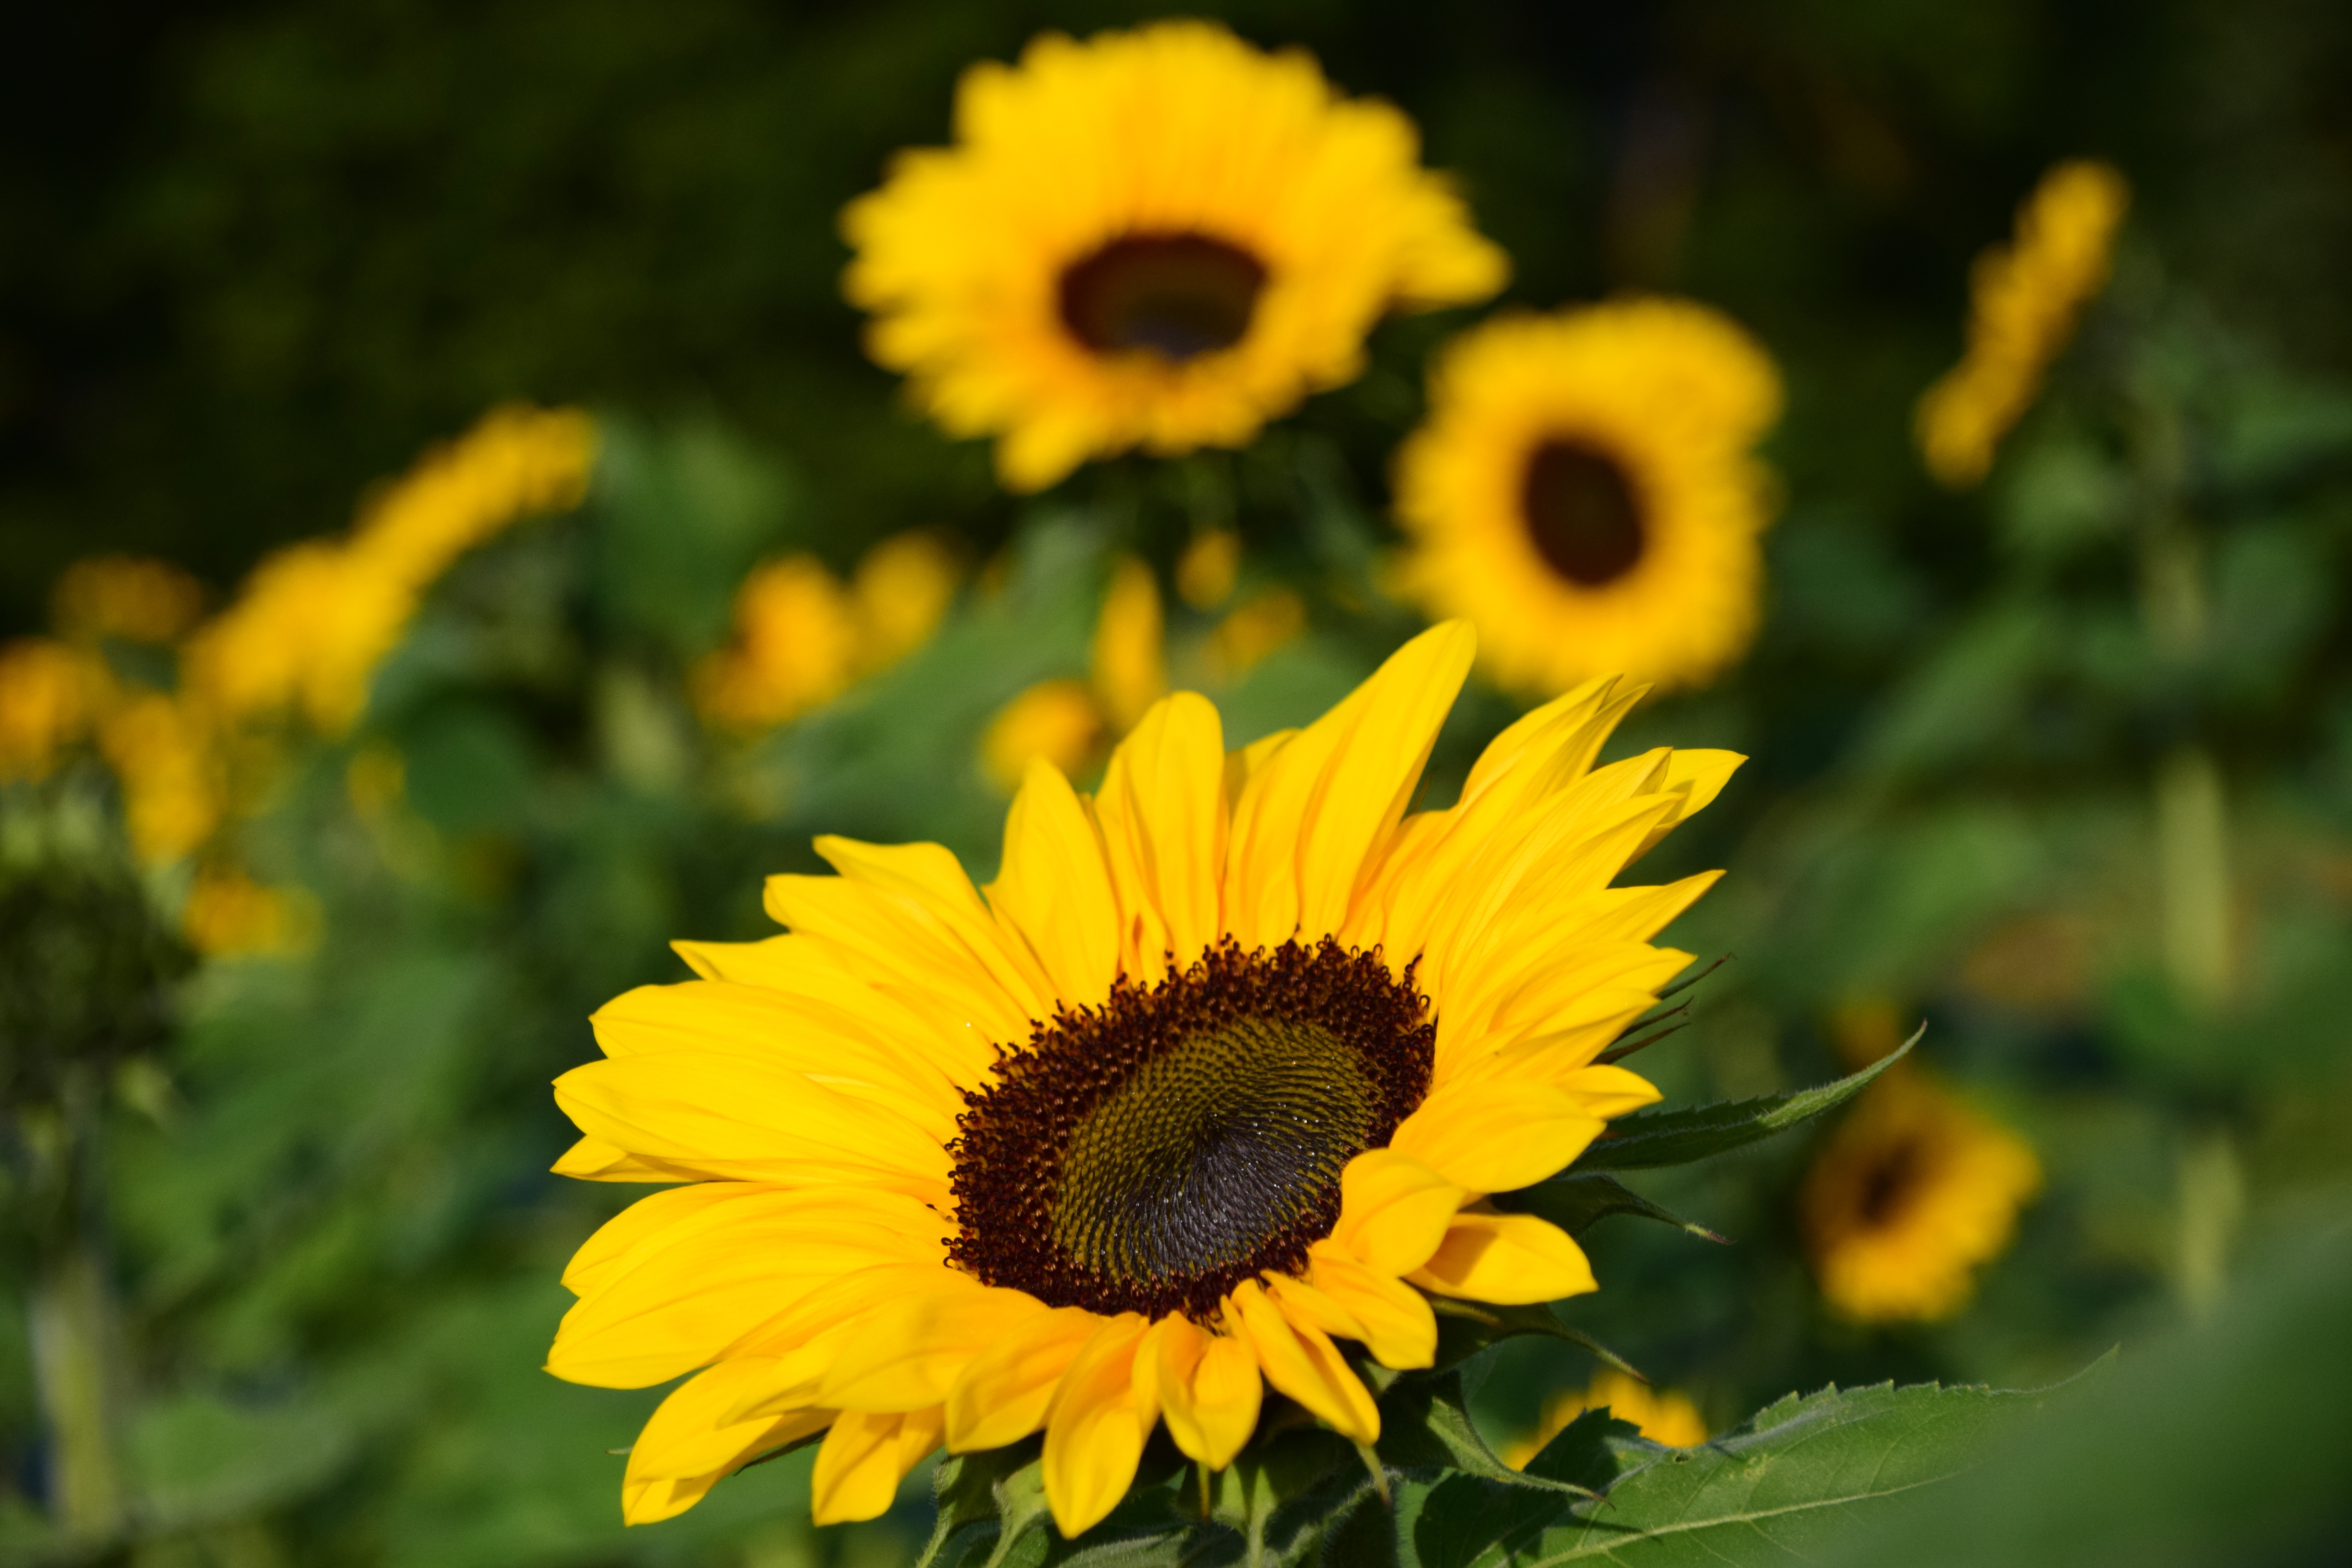
nature, blossom, plant, field, flower, petal, bloom, summer, botany, yellow, flora, sunflower, wildflower, flowers, sun flower, late summer, macro photography, sunflower field, flowering plant, daisy family, sunflower seed, annual plant, plant stem, land plant